Ana Pauker

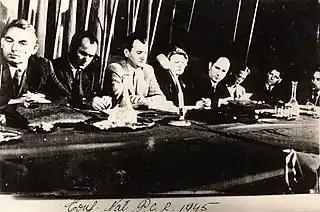
Vasile Luca, Constantin Pîrvulescu, Lucrețiu Pătrășcanu, Pauker, Teohari Georgescu, Florica Bagdasar, and Gheorghe Vasilichi at a Romanian Communist Party meeting in October 1945

In Moscow, she became the leader of the Romanian communist exiles who later on became known as the "Muscovite faction""." She returned to Romania in 1944 when the Red Army entered the country, becoming a member of the post-war government, which came to be dominated by the communists. In November 1947, the non-communist foreign minister Gheorghe Tătărescu was ousted and replaced by Pauker, making her the first woman in the modern world to hold such a post.